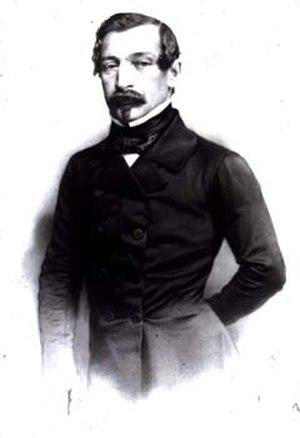
La presse française durant la guerre franco-allemande de 1870 a connu une très forte activité. La fin du second Empire ayant déjà laissé entrevoir un changement dans le domaine de l’information, notamment avec le recours à des moyens de communications de masse tels que la presse écrite, le conflit opposant la France et la Prusse, du 19 juillet 1870 au 28 janvier 1871 est non seulement suivi par la presse française mais aussi, par voie de conséquence, par l’ensemble de la population française.
Les transformations de Paris sous le Second Empire, ou travaux haussmanniens, constituent une modernisation d'ensemble de la capitale française menée à bien de 1853 à 1870 par Napoléon III et le préfet de la Seine, le baron Haussmann.
Forcalquier est une commune française située dans le département des Alpes-de-Haute-Provence, en région Provence-Alpes-Côte d'Azur. Jadis capitale d'un comté florissant, fondée au XIᵉ siècle, elle est maintenant chef-lieu d’arrondissement. Ses habitants sont appelés les Forcalquiérens.
Le portrait officiel du président de la République française est un portrait du président de la République française réalisé au début de son mandat. Il est ensuite affiché dans les bâtiments publics en France, notamment les hôtels de ville. L'affichage du portrait du président dans les mairies est une tradition républicaine et n'est en rien obligatoire.
Cet article présente la succession des gouvernements de la France depuis le couronnement d'Hugues Capet jusqu'à aujourd'hui.
Forcalquier est une petite ville du sud-est de la France.